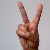
The image shows a hand gesture representing the letter 'V' in Indian Sign Language.